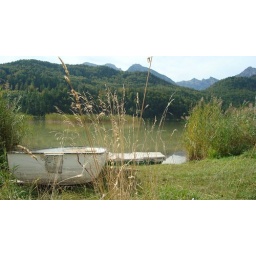
lake and boat by the mountains